Sugar and Spice (2006 film)

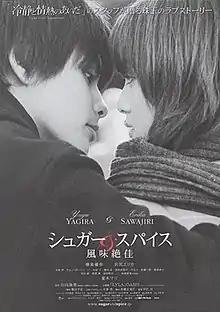
Film poster

is a 2006 Japanese movie directed by Isamu Nakae and starring Yūya Yagira and Erika Sawajiri.